MSX

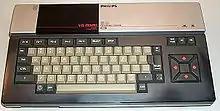
MSX Philips VG8020

Some of the Korean forum members who made Zemmix Neo created a new MSX-compatible called Mini IQ3000 Cutie, which has similar features to Daewoo Electronics' Korean-made MSX2 model, the IQ-2000. It is based on 1ChipMSX but has some special features like "Scan Line Generator", which improves the quality of the video display, and "Multi Language Support" that allows it to support two languages. By default, the machine operates using the Korean version of MSX displaying the Korean font, but if the "del" key is pressed during booting it will operate in Japanese mode. Even though the default mode is Korean, the default font allocation table is Japanese, and will show Japanese characters when executing Japanese version software programs.